Horses in the Middle Ages

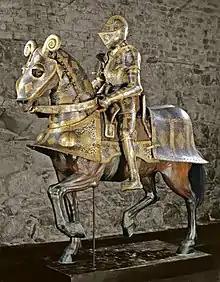
Ornate 16th-century armour for horse and knight, and typical high saddle. Royal Armoury, Stockholm

The most well-known horse of the medieval era of Europe is the destrier, known for carrying knights into war. However, most knights and mounted men-at-arms rode smaller horses known as coursers and rounceys. (A common generic name for medieval war horses was "charger," which was interchangeable with the other terms). In Spain, the jennet was used as a light cavalry horse.